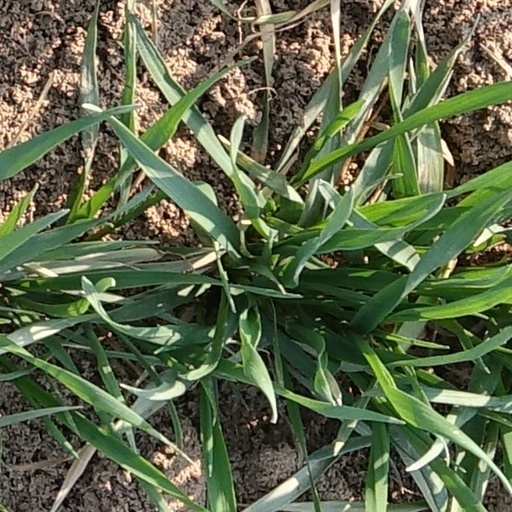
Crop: wheat